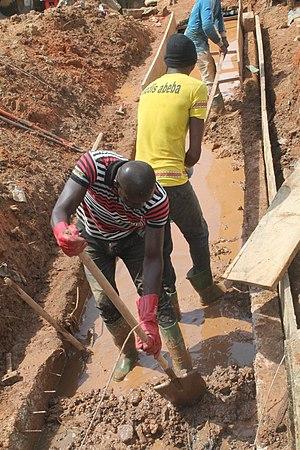
Aboisso en Chantier This is an image of ""African people at work"" from Ivory Coast"
La construction est le fait d'assembler différents éléments d'un édifice en utilisant des matériaux et des techniques appropriées.